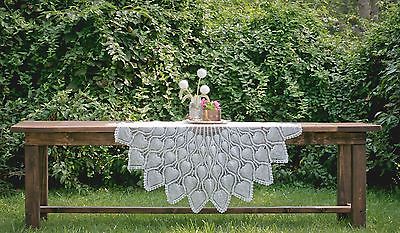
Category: table